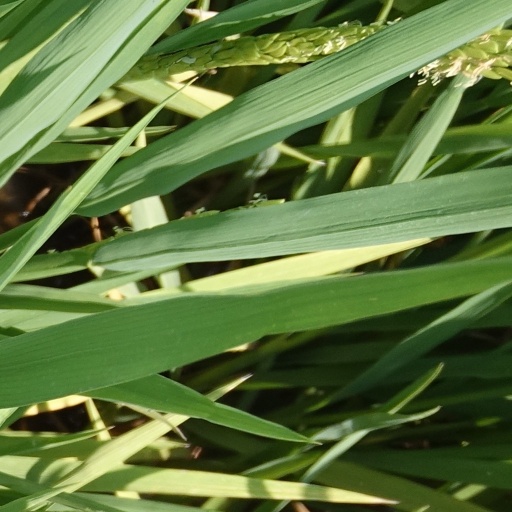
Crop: rice